Junior Fernández

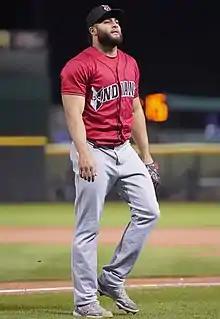
Fernández with the Indianapolis Indians in 2022

Junior Fabio Fernández (born March 2, 1997) is a Dominican professional baseball pitcher in the New York Mets organization. He has previously played in Major League Baseball (MLB) for the St. Louis Cardinals and Pittsburgh Pirates.